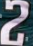
Number: 2